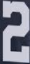
Number: 2